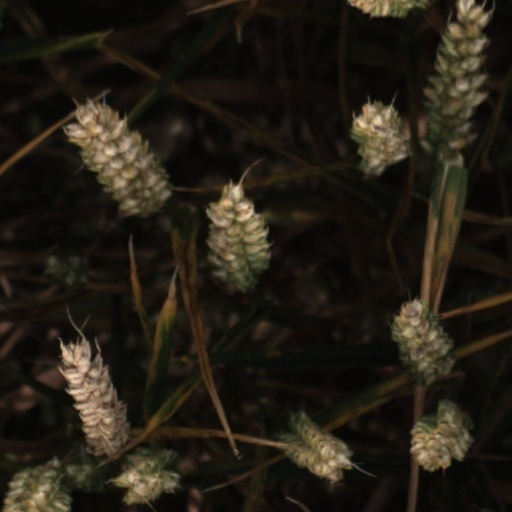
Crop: wheat